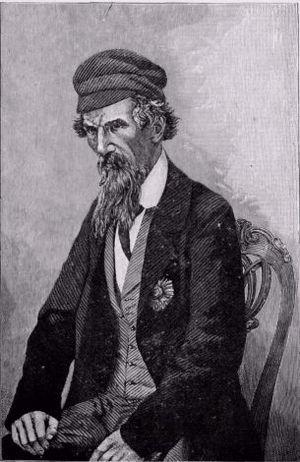
La révolte des cipayes est un soulèvement populaire qui a lieu en Inde en 1857 contre la Compagnie anglaise des Indes orientales. Il est également appelé première guerre d'indépendance indienne ou rébellion indienne de 1857.